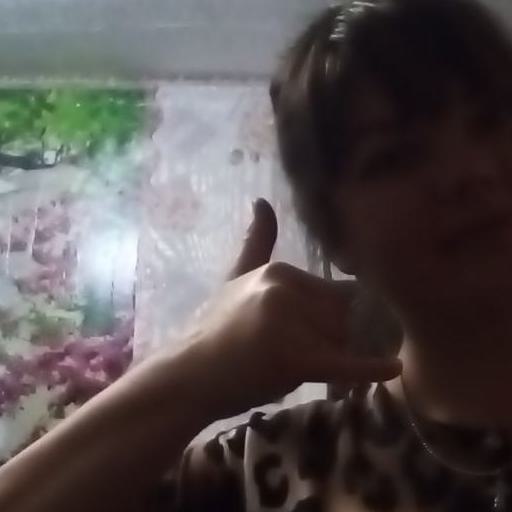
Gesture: call